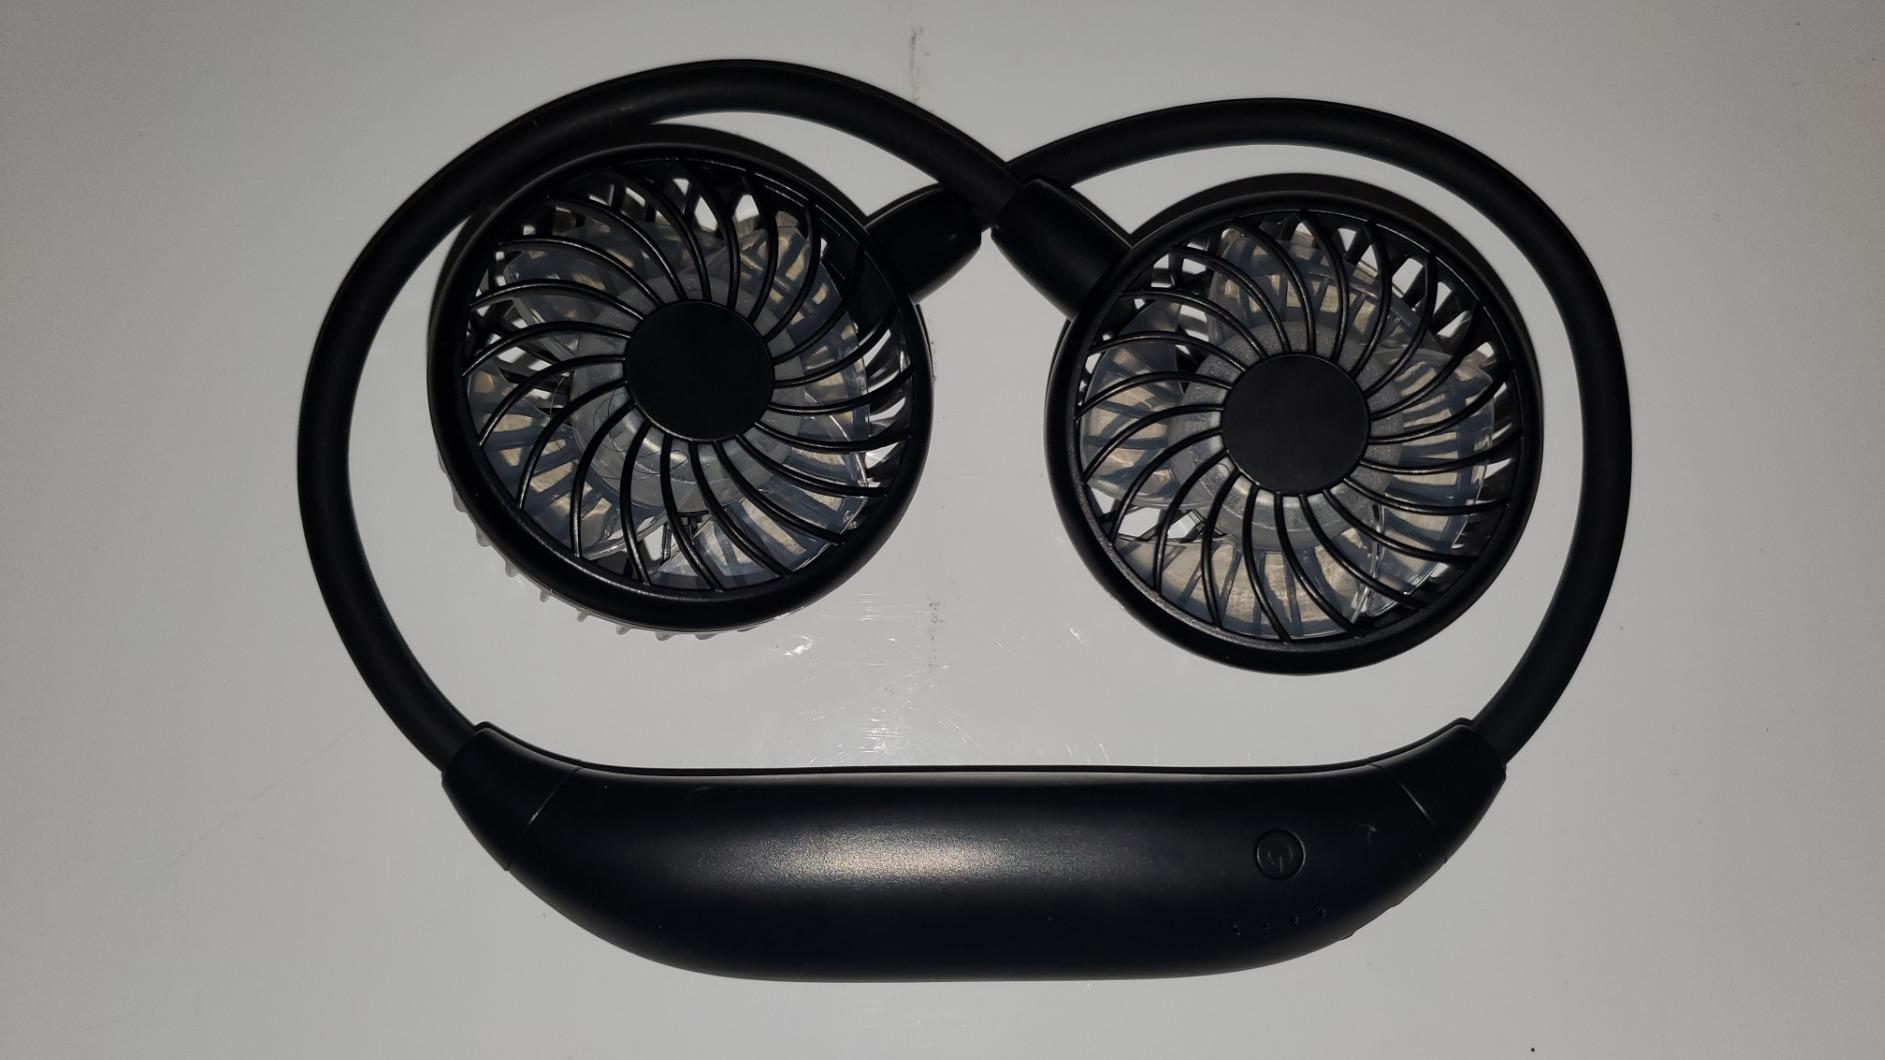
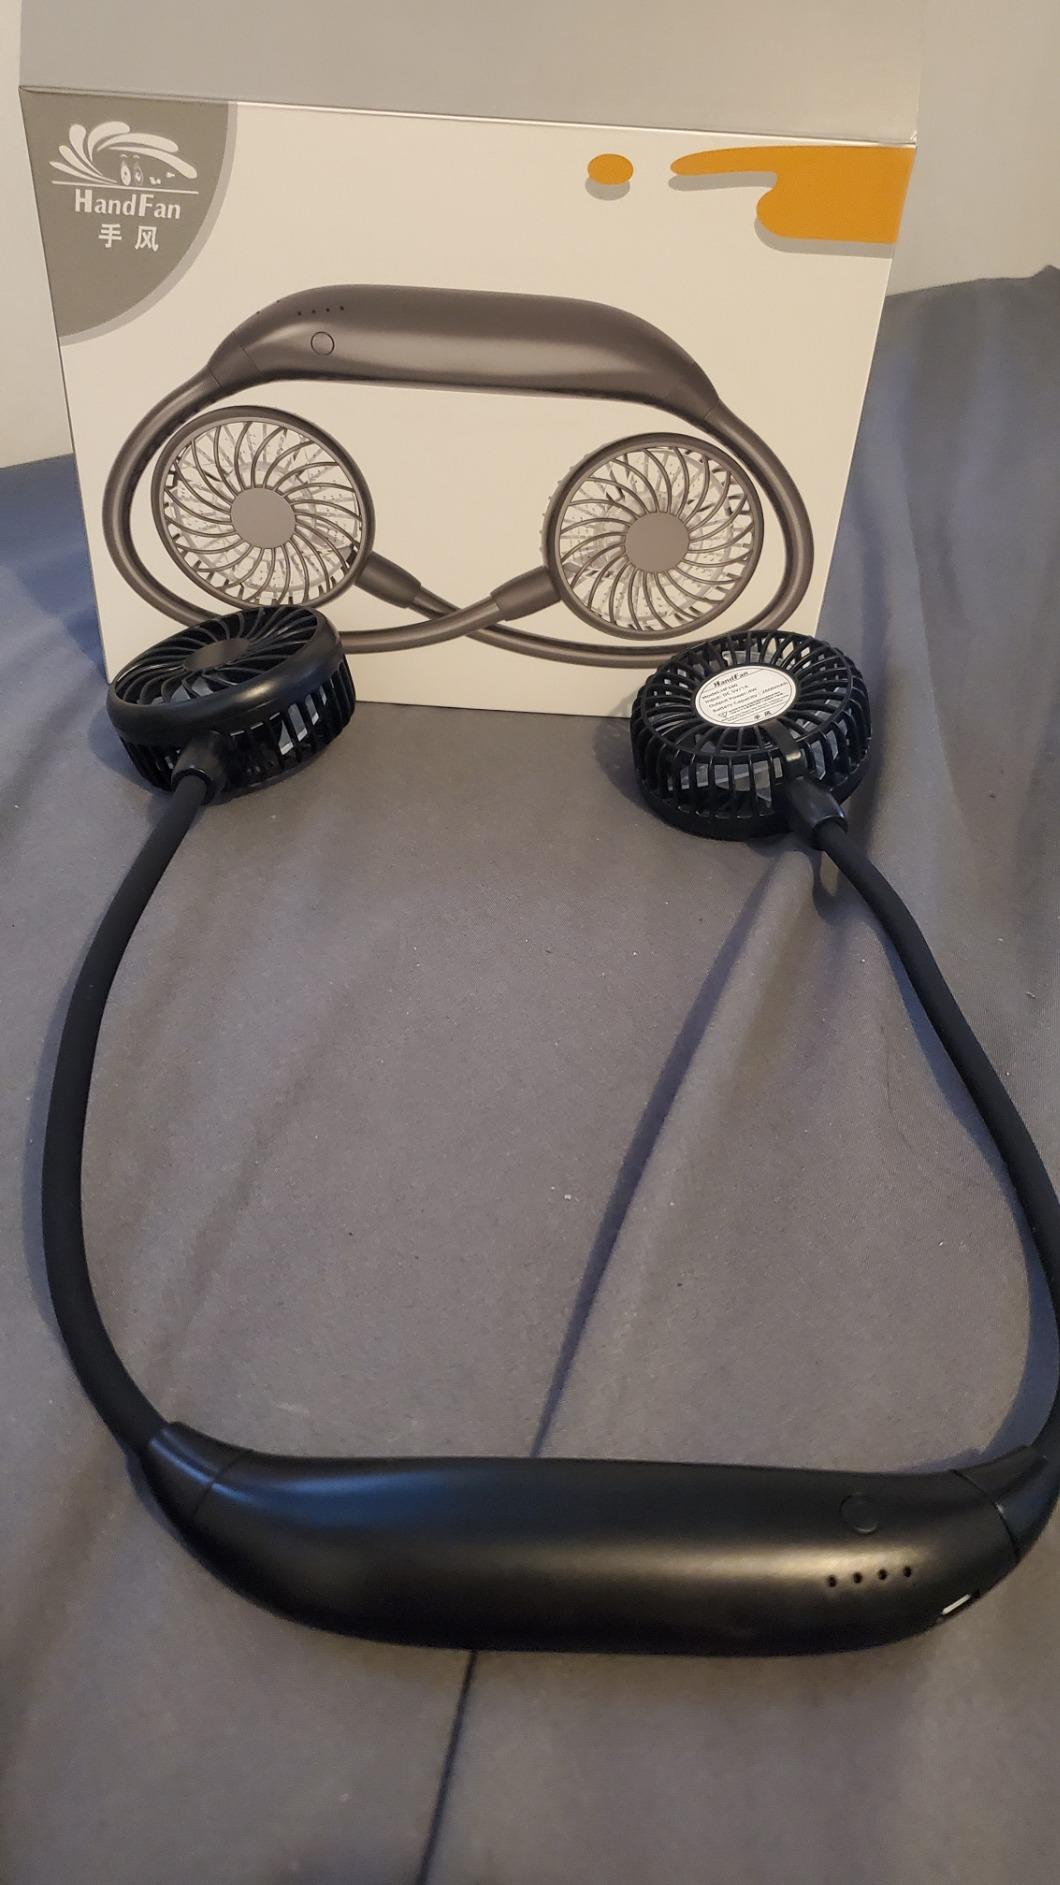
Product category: fan
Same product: yes